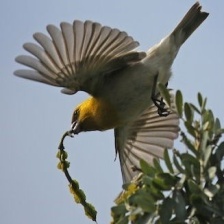
Species: PALILA
Scientific name: LOXIOIDES BAILLEUI